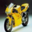
Label: motorcycle